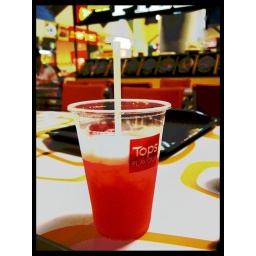
A glass of mixed fruit juice being served in a restaurant..(with a little photoshop work)